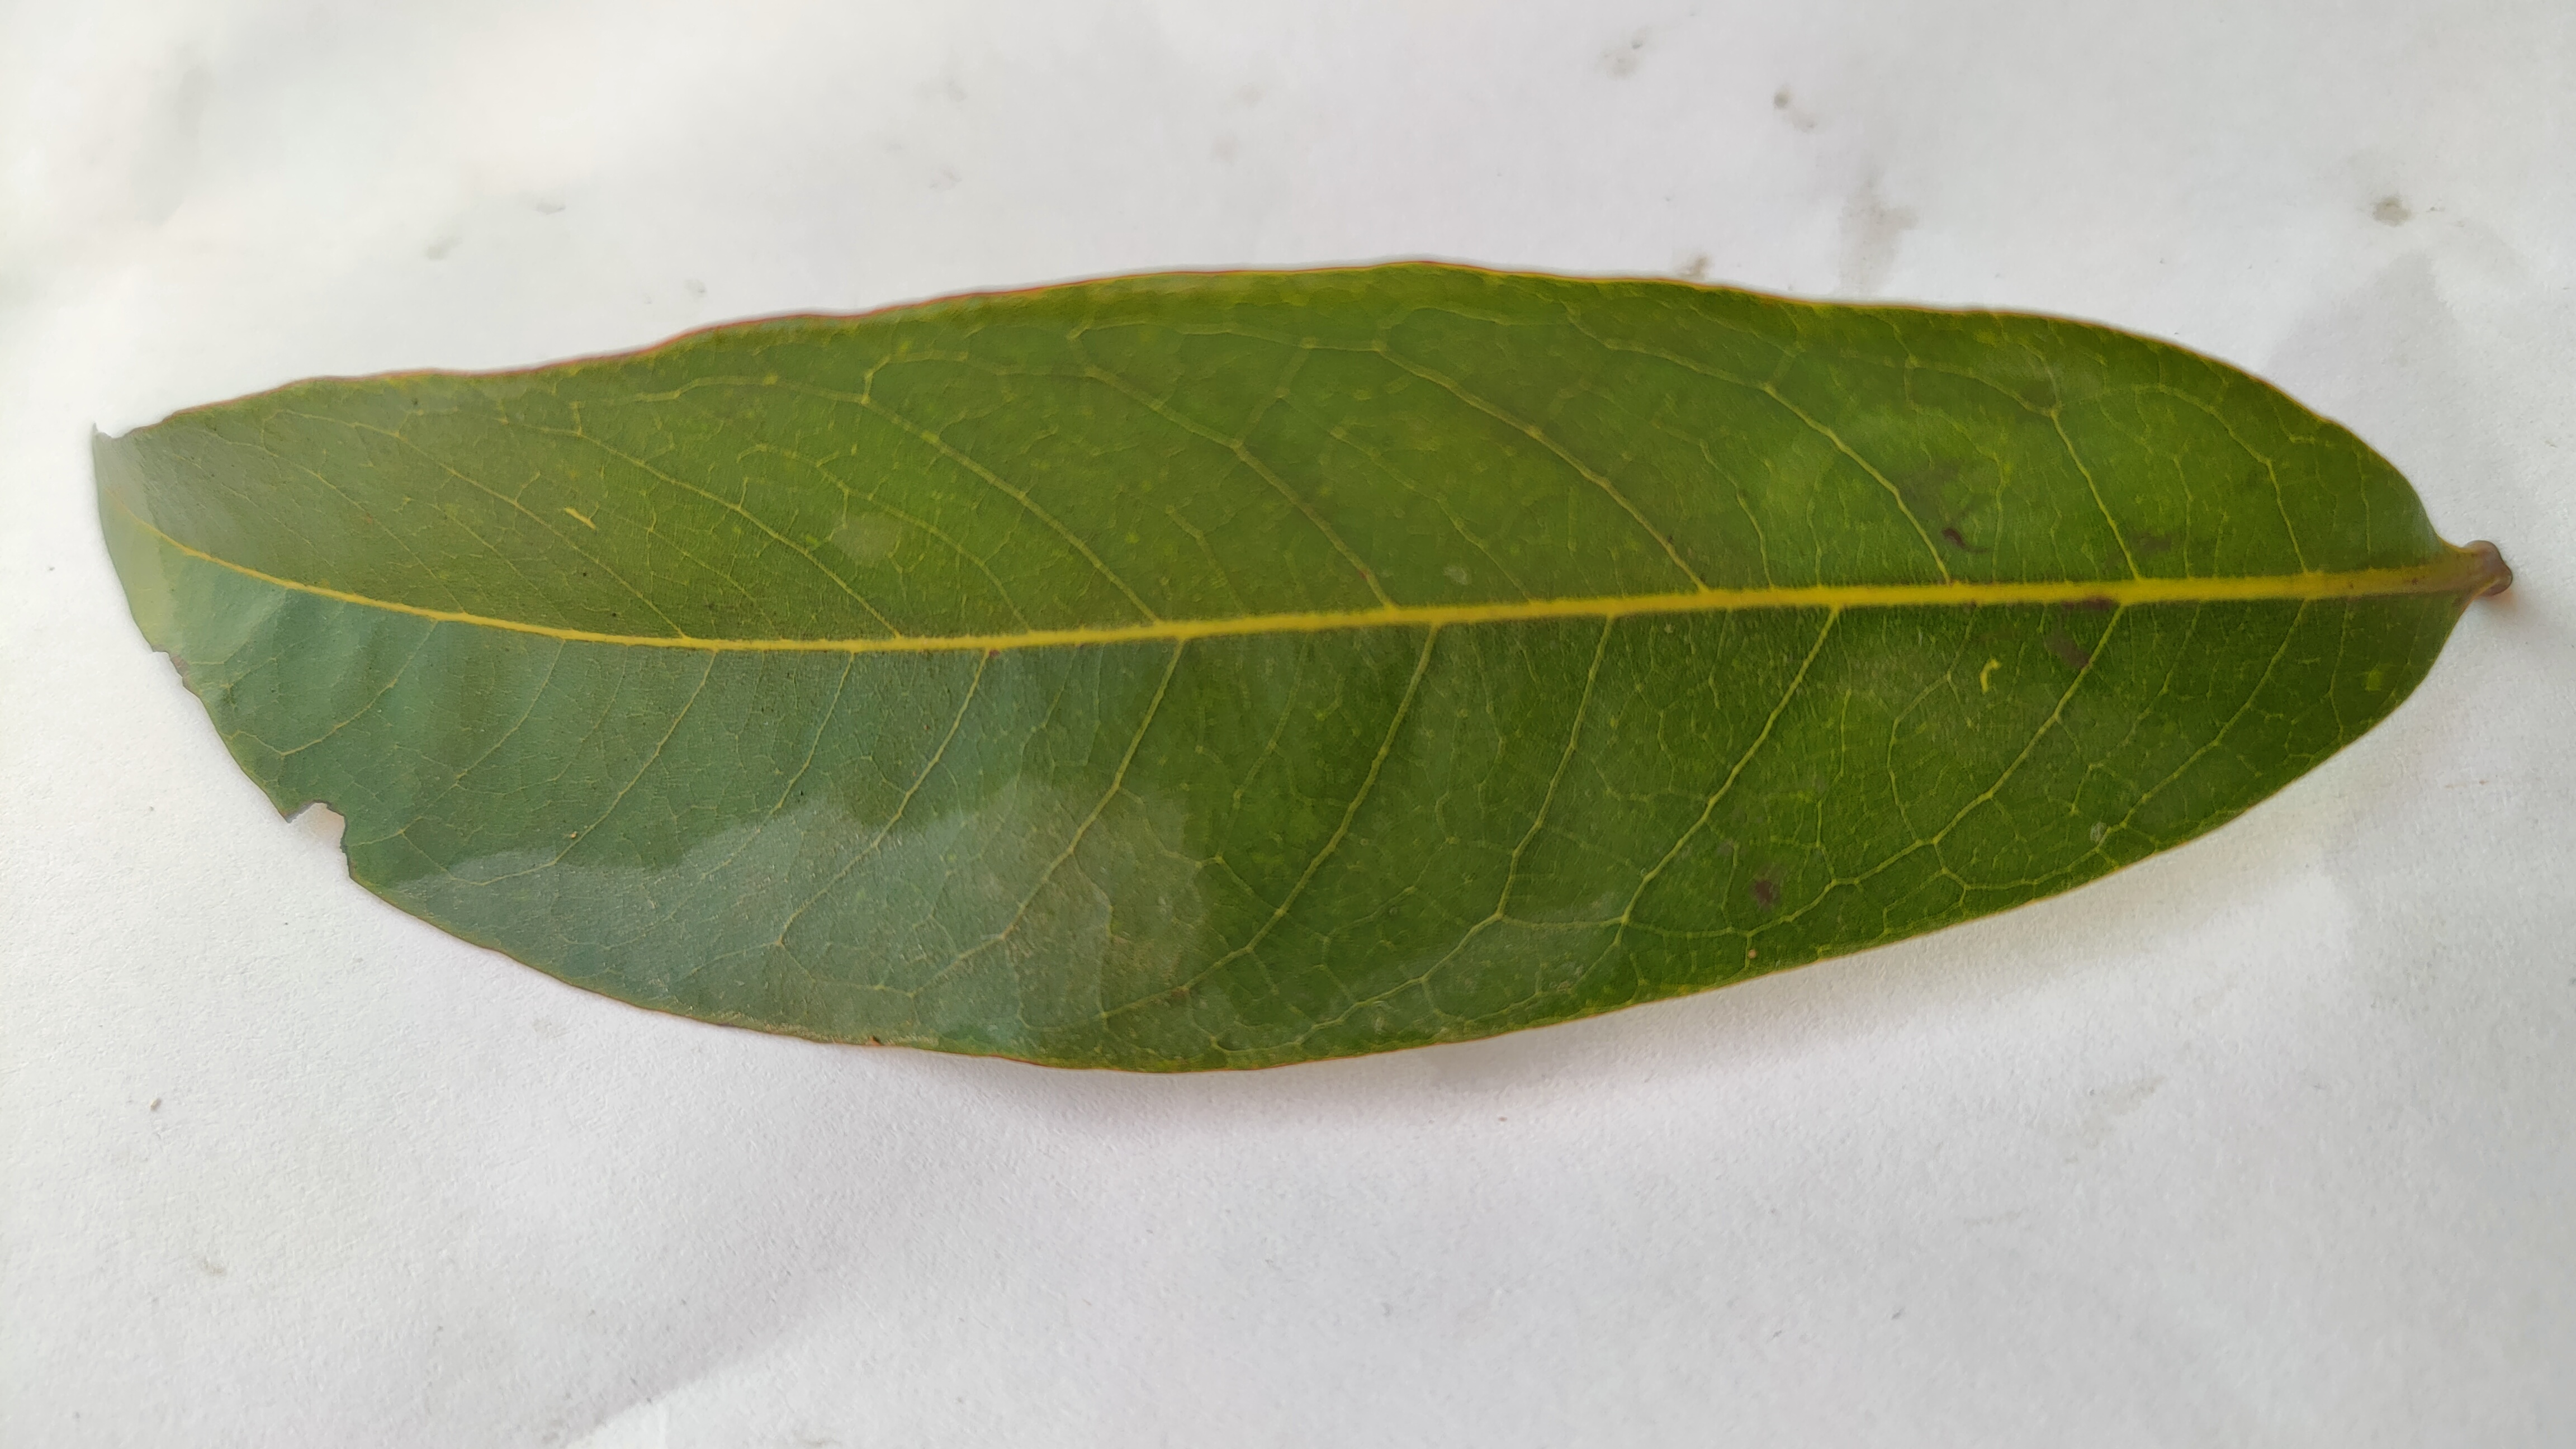
Leaf variety: Lychee